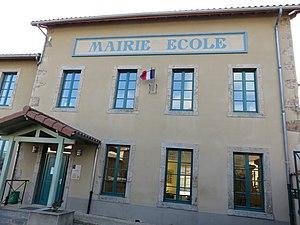
Mairie-école de Saillant (Puy-de-Dôme, France).